Tom C. Clark

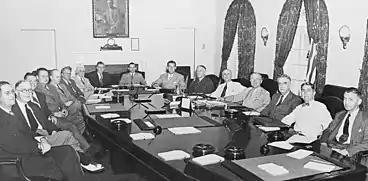

One of President Truman's first changes in the cabinet that he inherited from Franklin Roosevelt was his appointment of Tom Clark as attorney general in 1945, a switch made in part because of the close personal and professional relationship shared by the two men. Media coverage of Clark's nomination was generally favorable and reflected the strength of Clark's legal and political skills. As a short article in "Life" Magazine stated, "He is a good prosecutor and good lawyer, but most of all he is a thorough politician.".